Zelenci

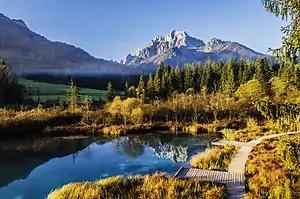
View towards the southwest: Lake Zelenci with the observation trail. In the background, the Ponce Mountains.

Zelenci Springs is a nature reserve near the town of Kranjska Gora, in the far northwestern corner of Slovenia. It is the source of the Sava Dolinka River, a tributary of the Danube.